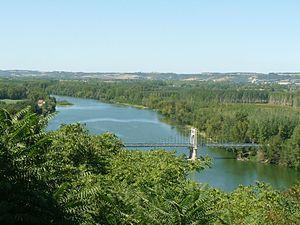
La Garonne vue depuis Auvillar (Tarn-et-Garonne).